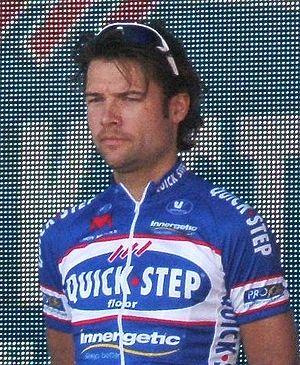
Addy Engels, né le 16 juin 1977 à Zwartemeer, est un ancien coureur cycliste néerlandais aujourd'hui directeur sportif de l'équipe Lotto NL-Jumbo.